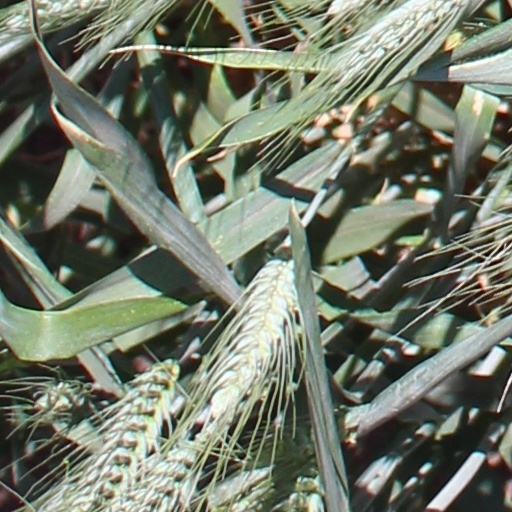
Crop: wheat